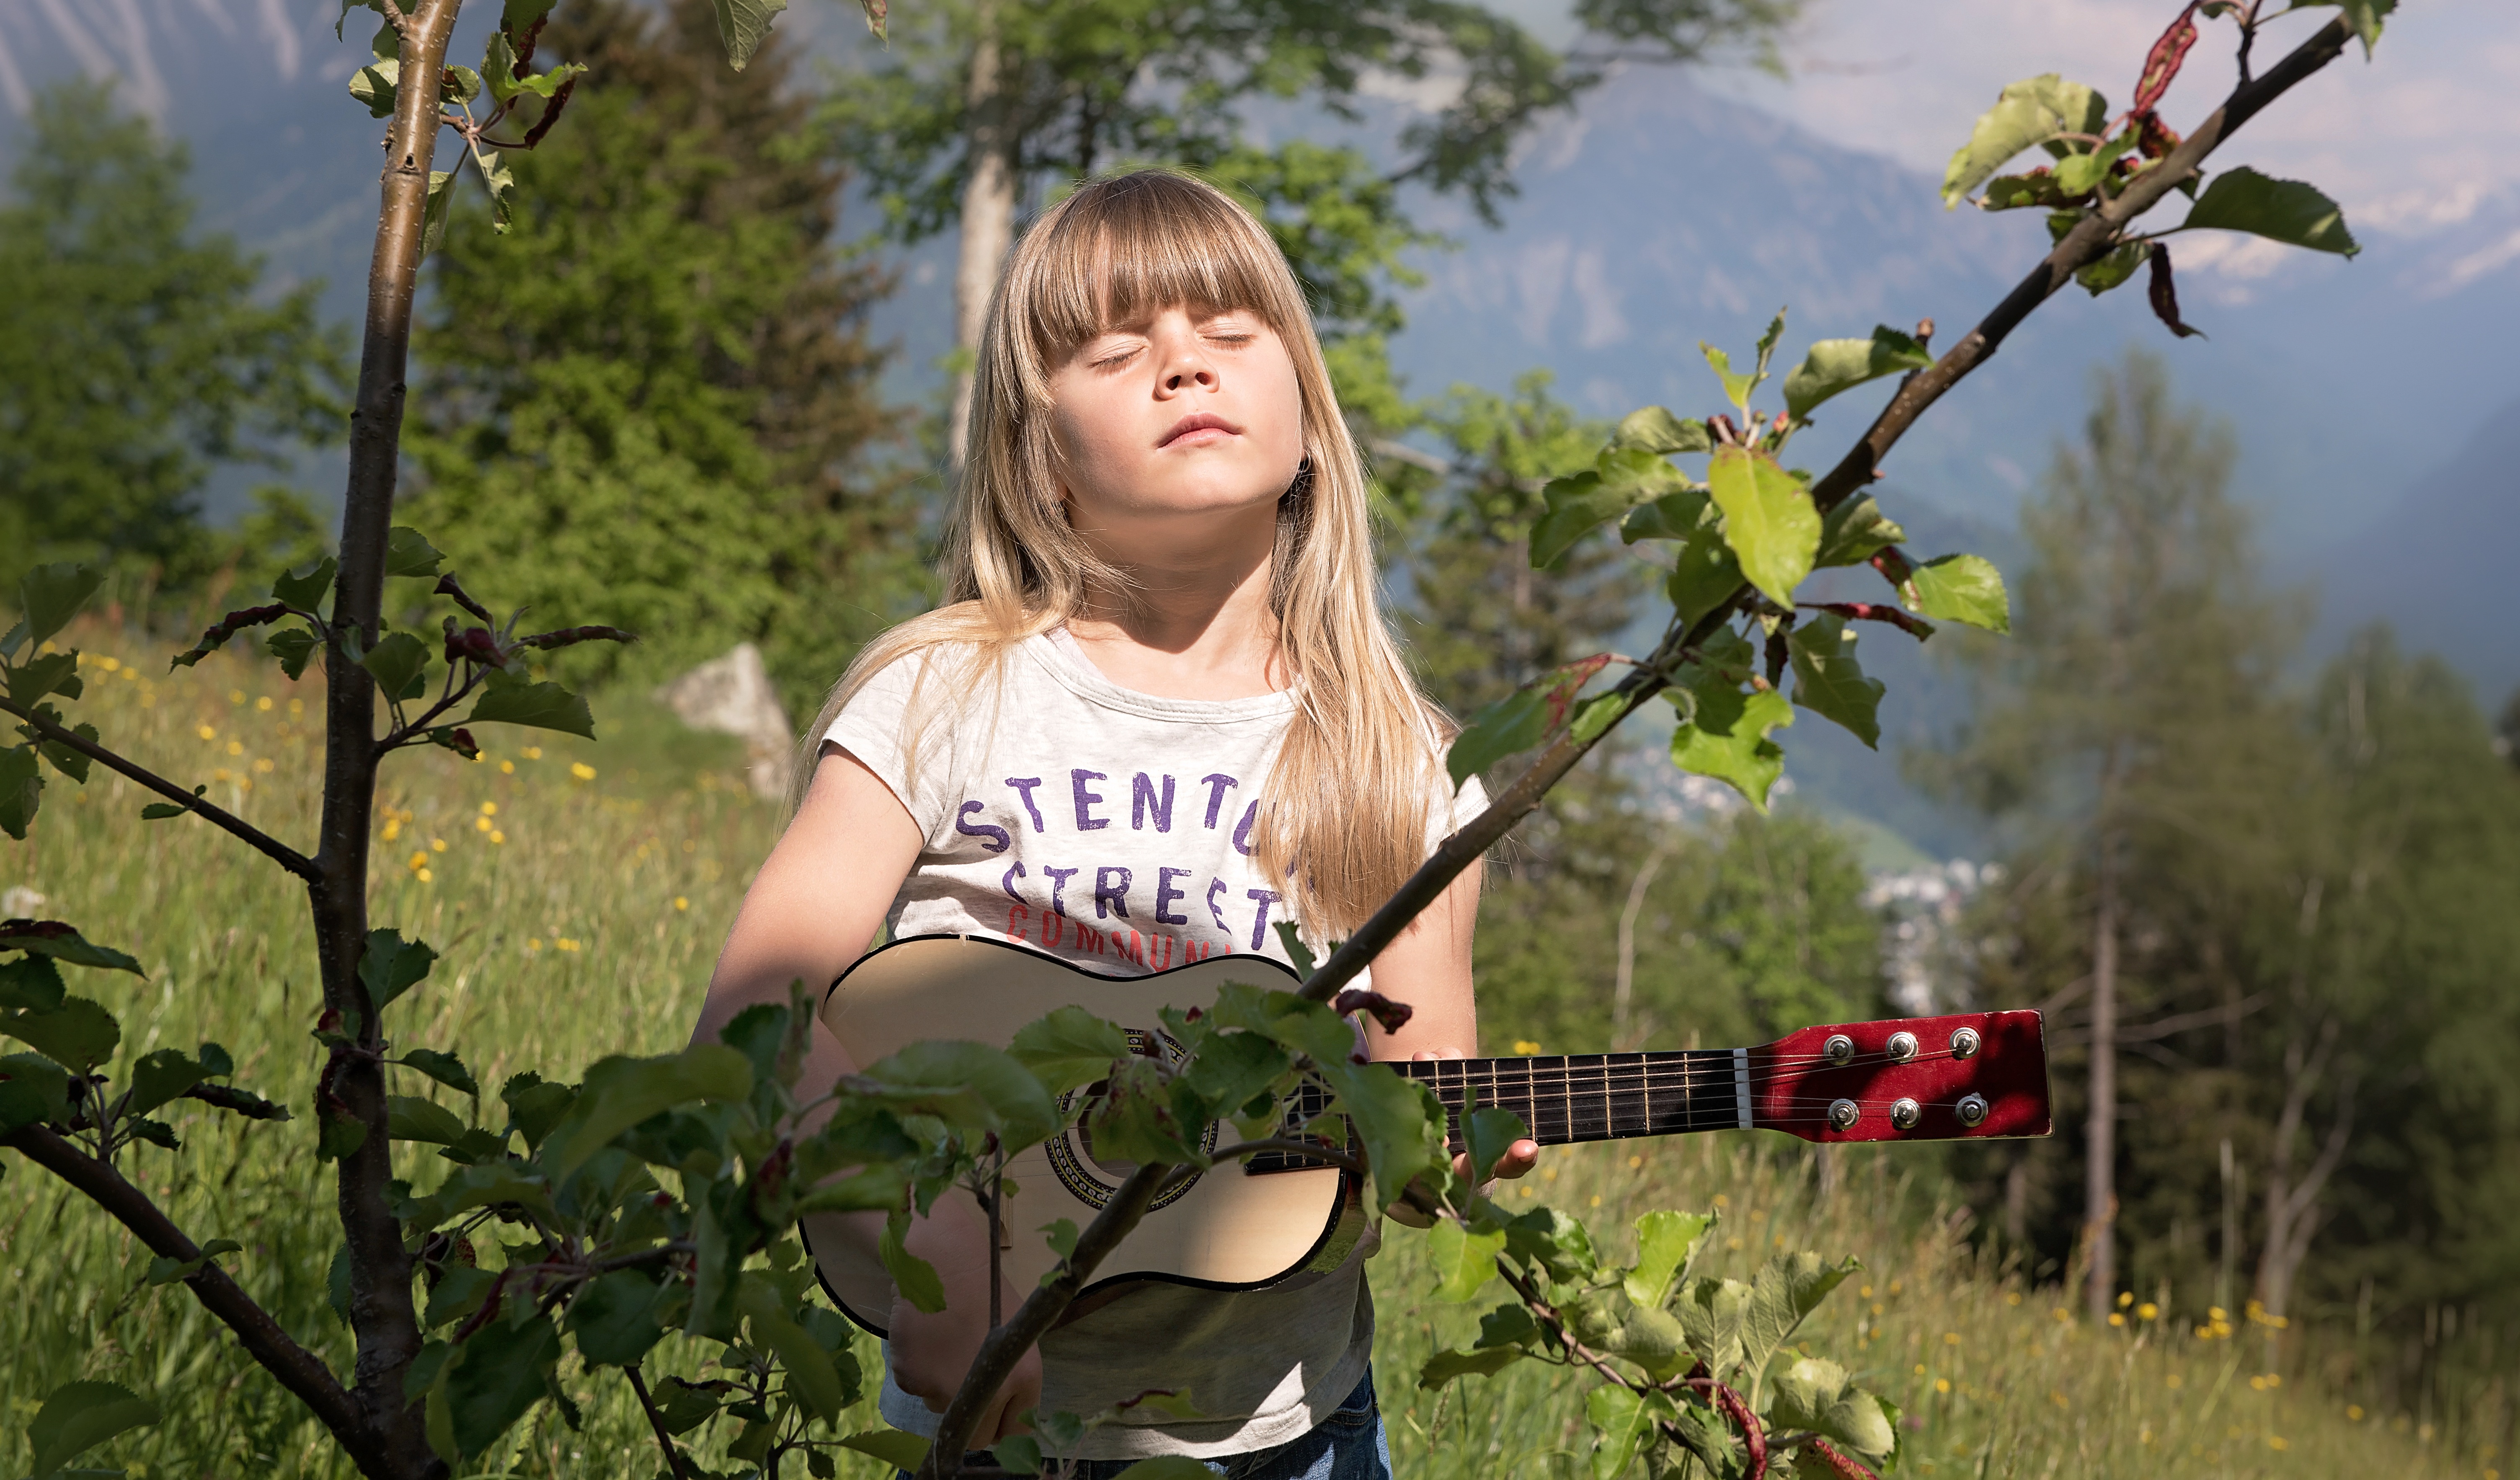
tree, nature, forest, grass, person, people, plant, girl, sun, meadow, guitar, flower, adventure, portrait, spring, jungle, child, human, out, enjoy